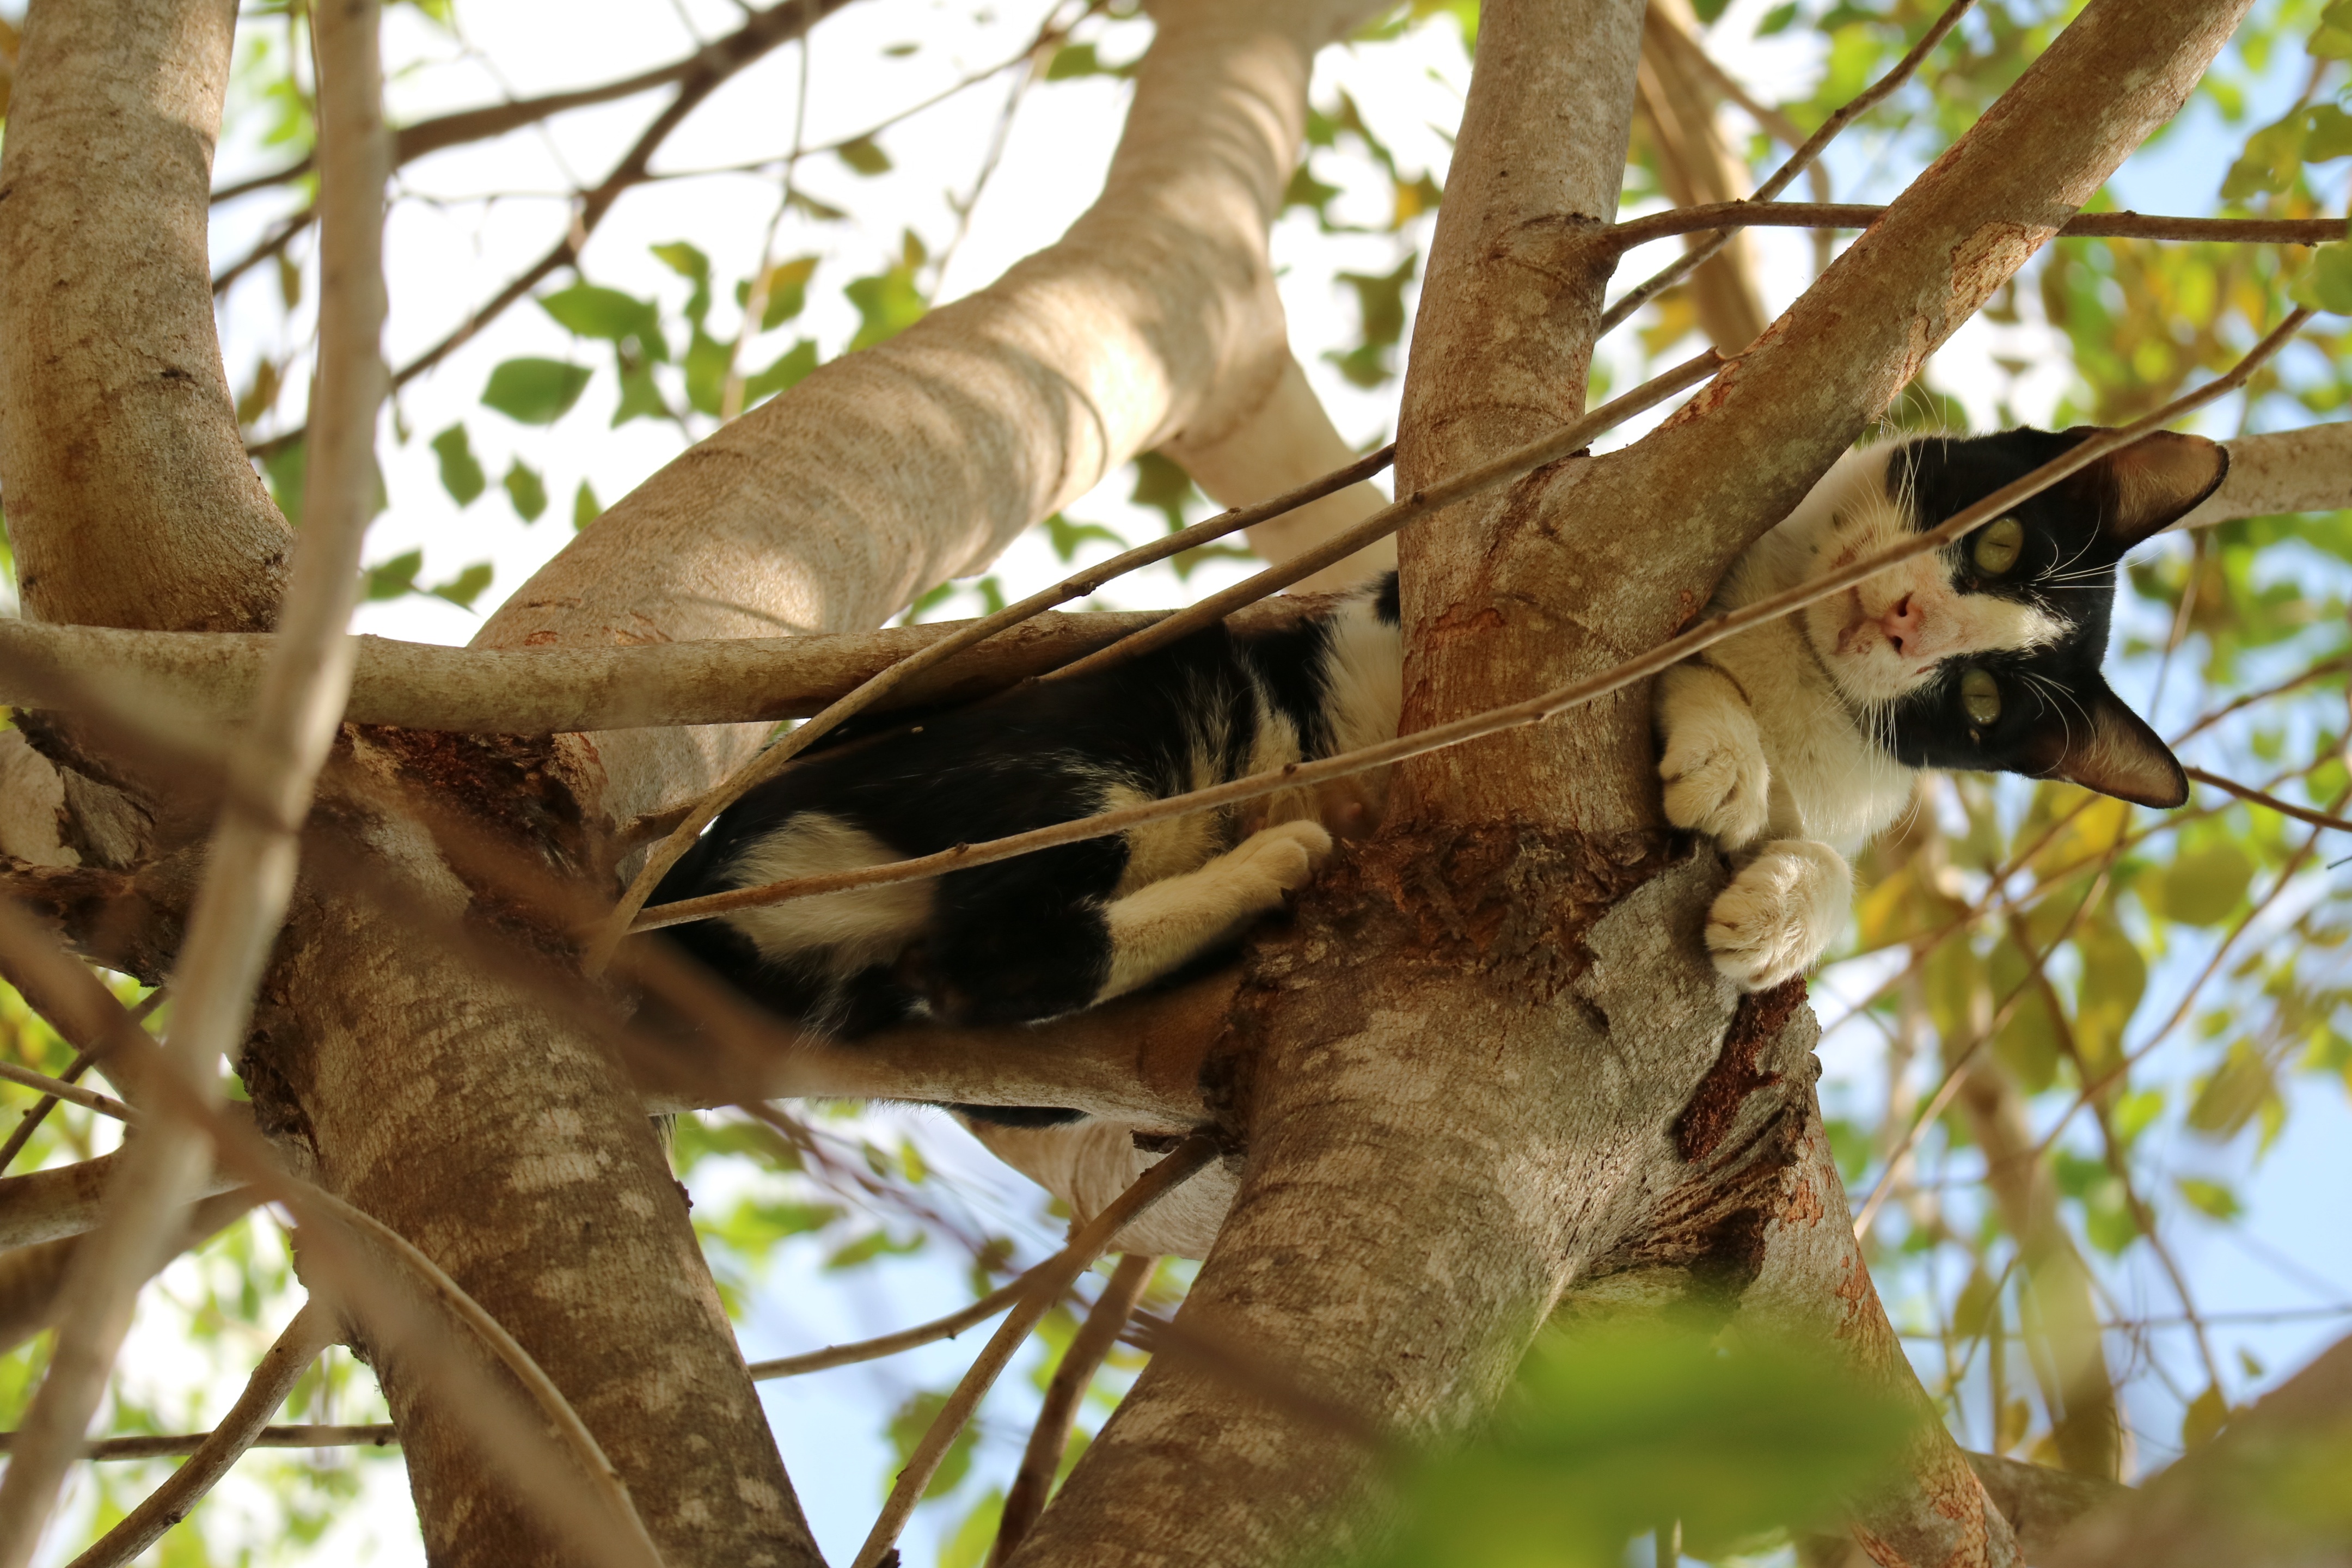
tree, branch, bird, leaf, flower, cute, wildlife, pet, cat, fauna, thailand, vertebrate, perching bird